Lands of Borland

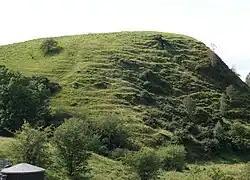
A view of Dunlop or Borland Hill showing the 'Cuckoo Slide'. The summit was the site of the castle built by Godfrey de Ross.

In 1848, the "Scottish Journal" recorded that the foundations of a ruin of considerable extent had been removed some years earlier by the then proprietor. In 1853, Mr Dobie noted that the meiths (boundary lines) of a substantial building were still traceable at the summit of Borland Hill. In 1856, Mr G. Howie of Dunlop stated that he remembered seeing a small portion of what was said to be one of the walls around 70 or 80 years prior. It appeared as a sort of bank, entirely crumbled and overgrown with grass. Since that time, the remains of a sizeable building were removed and the area cultivated. On the southern side of the hill, the remains of a wide ditch or fosse are visible, locally known as the "Cuckoo Slide". Paterson, in 1866, similarly reported that the foundations of a ruin had been removed by a former proprietor.